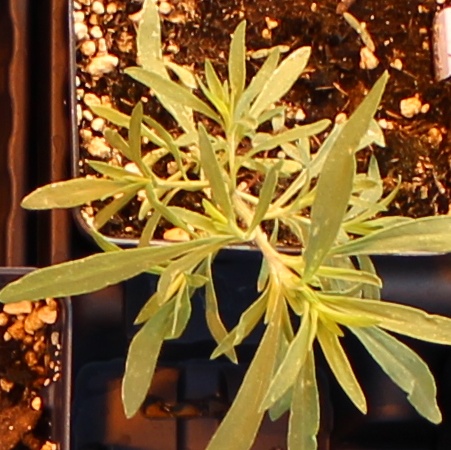
Label: Kochia